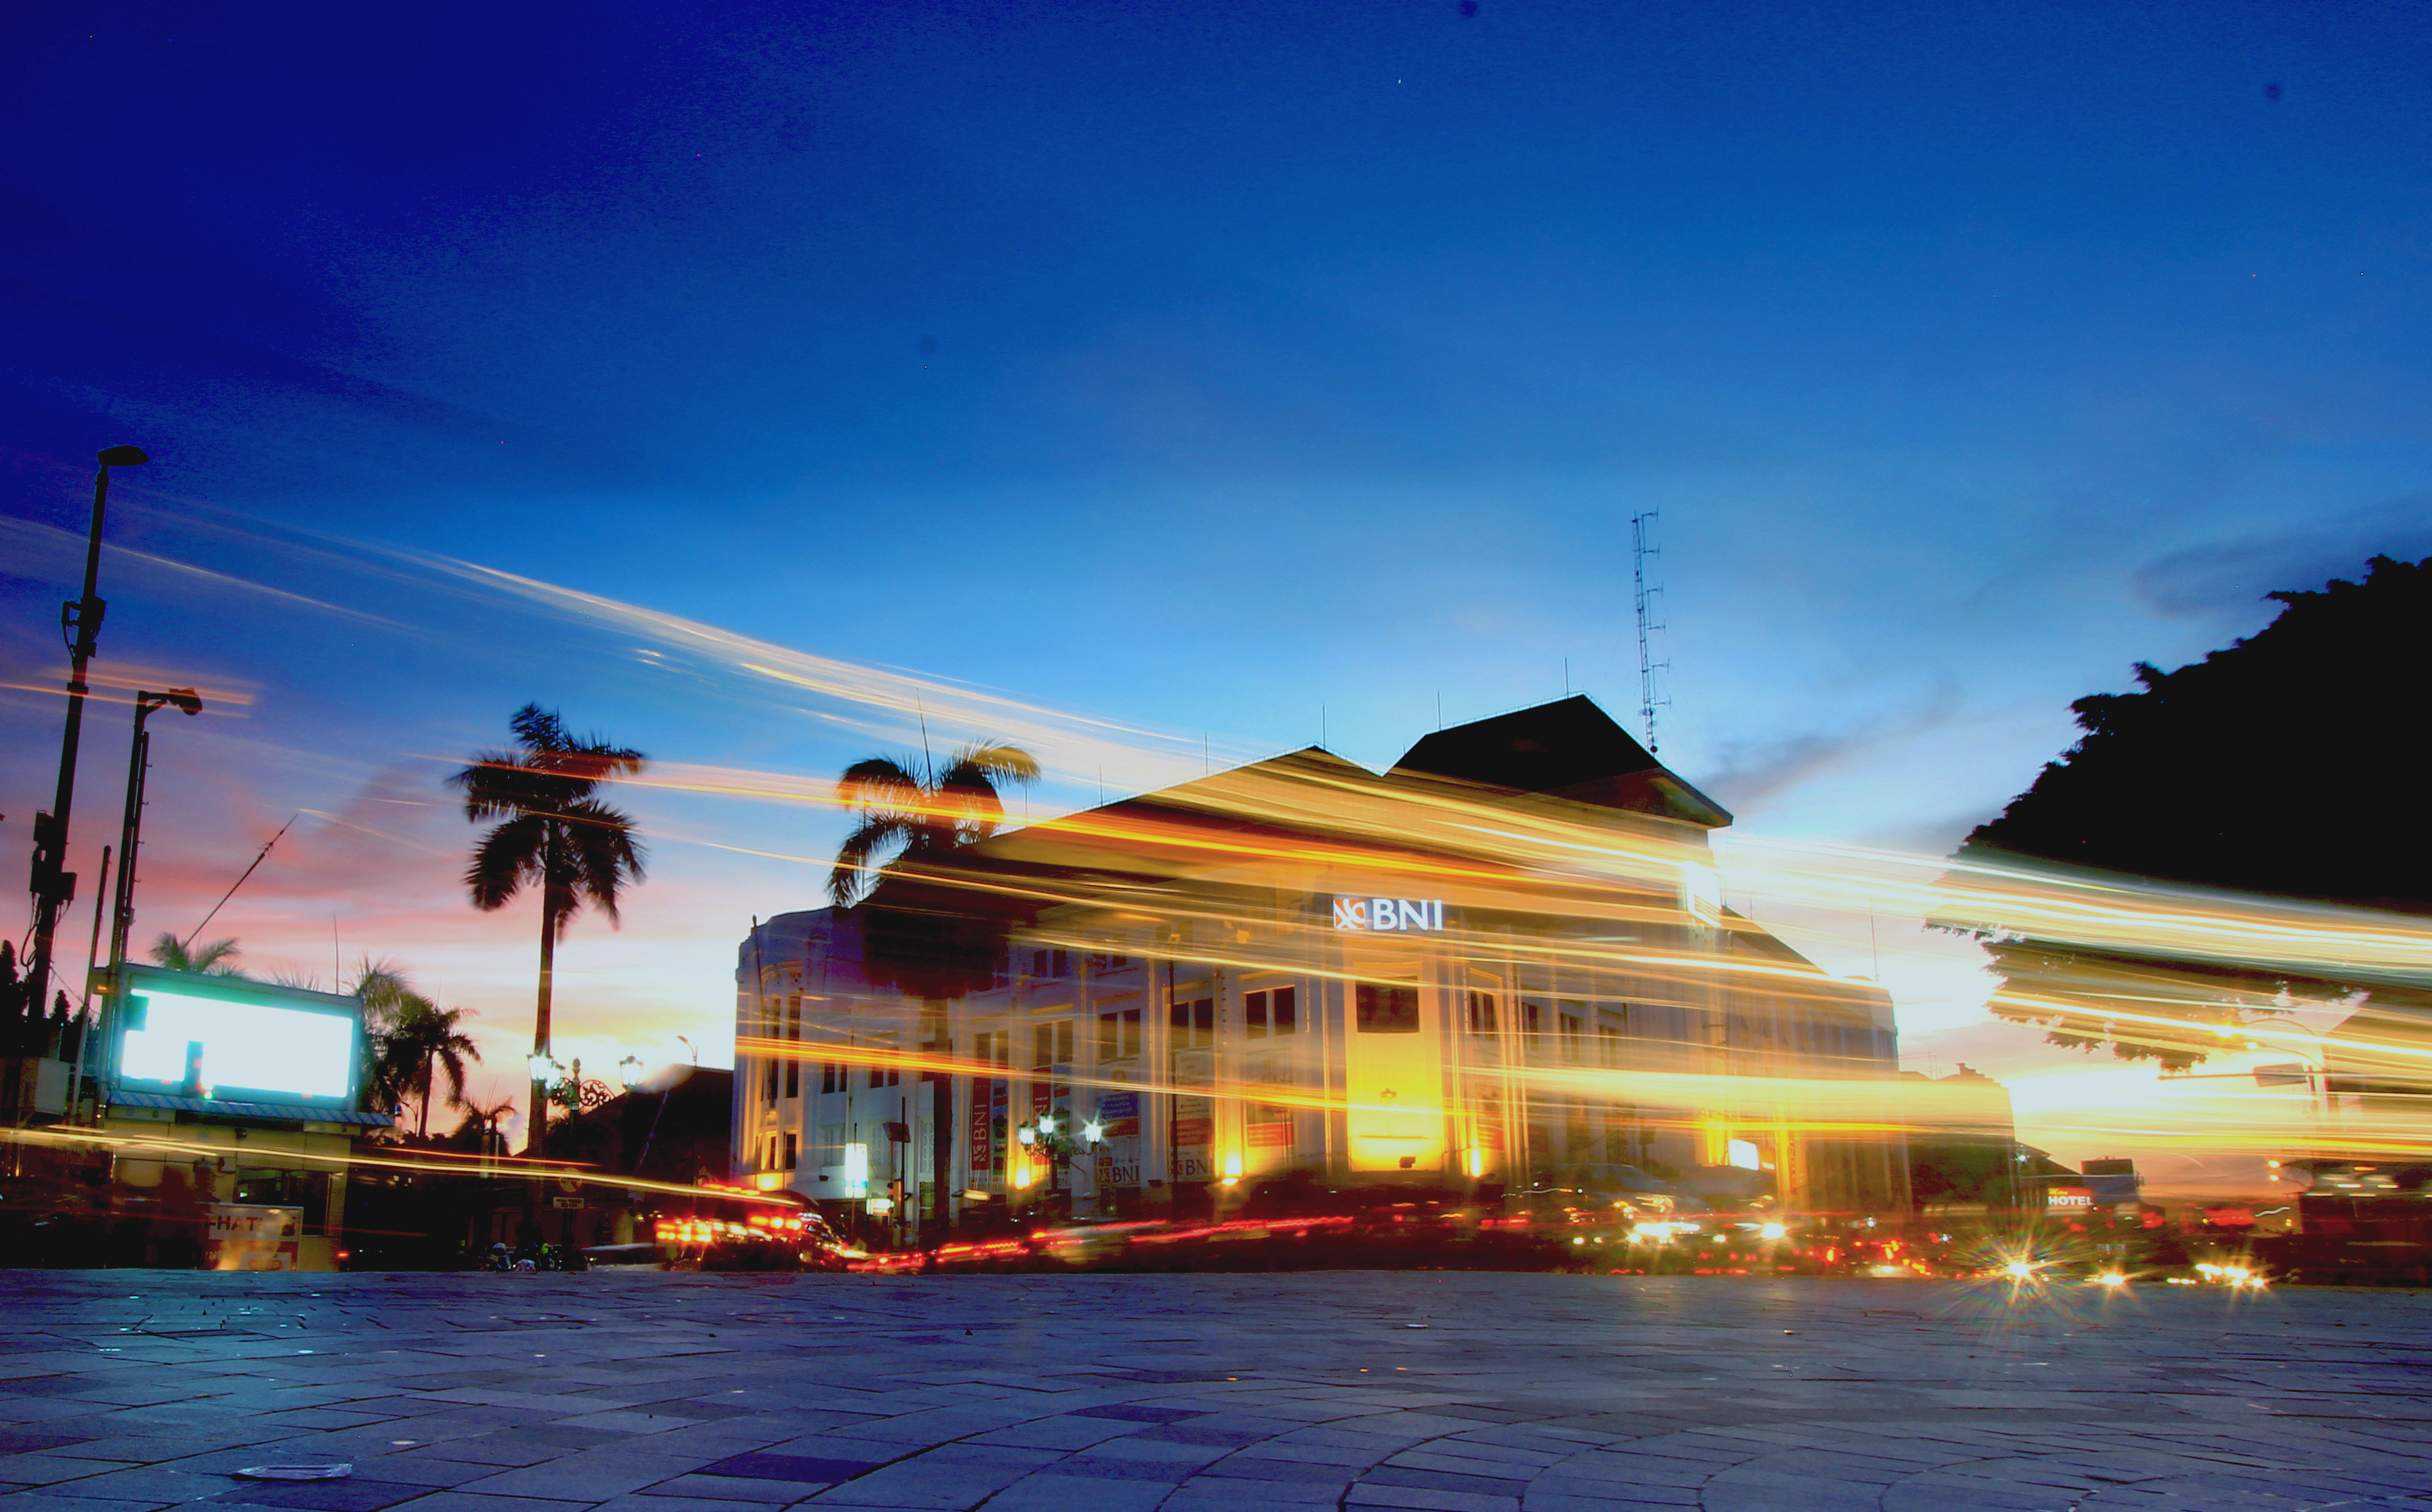
sky, landmark, architecture, passenger ship, evening, dusk, night, tourist attraction, hotel, reflection, horizon, real estate, resort, marina, tourism, sunset, city, sea, dawn, condominium, vacation, building, facade